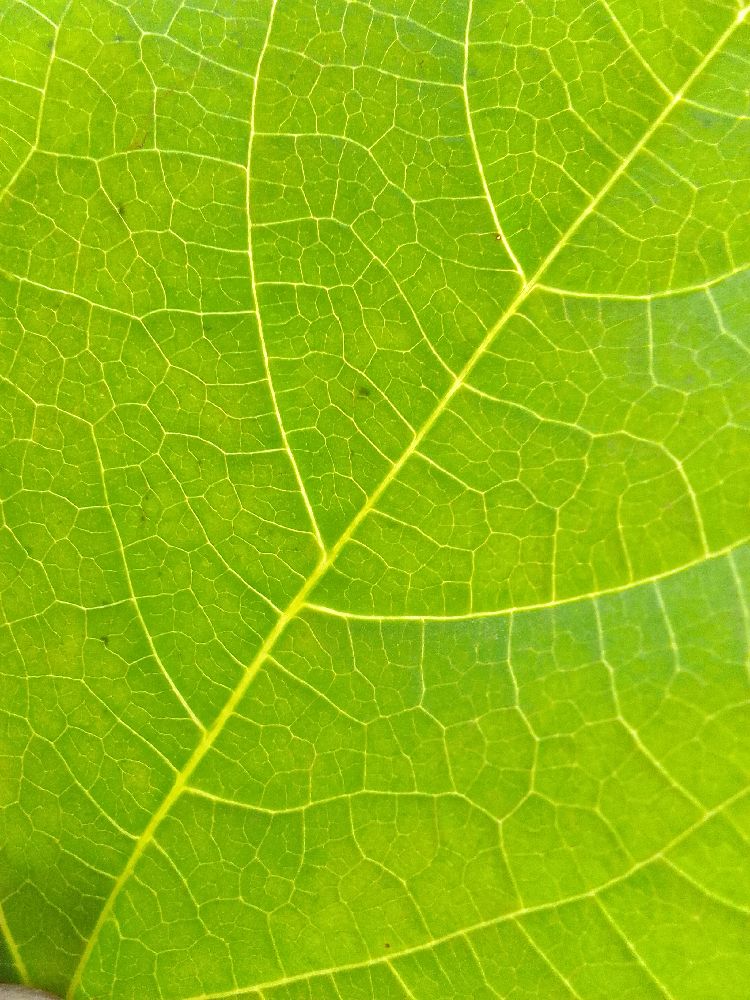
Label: healthy